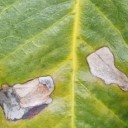
Label: Miner